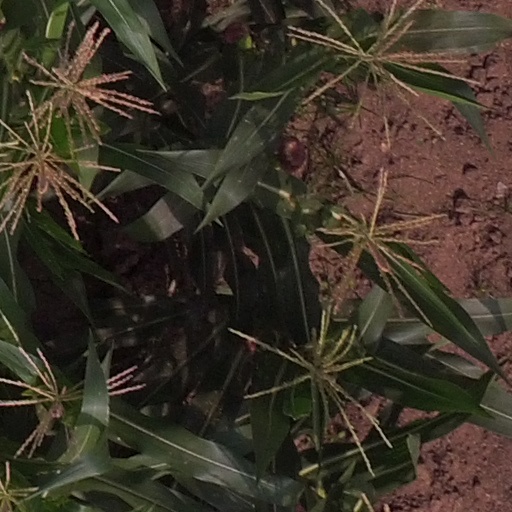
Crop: maize; corn